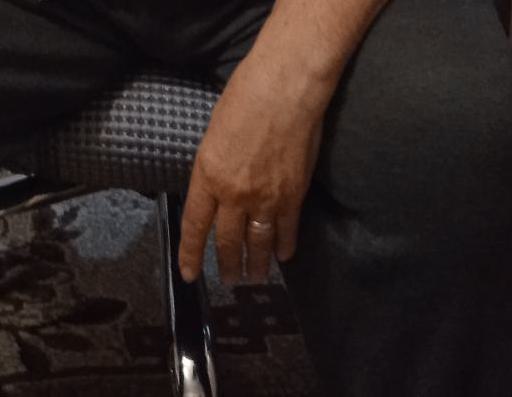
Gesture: no_gesture